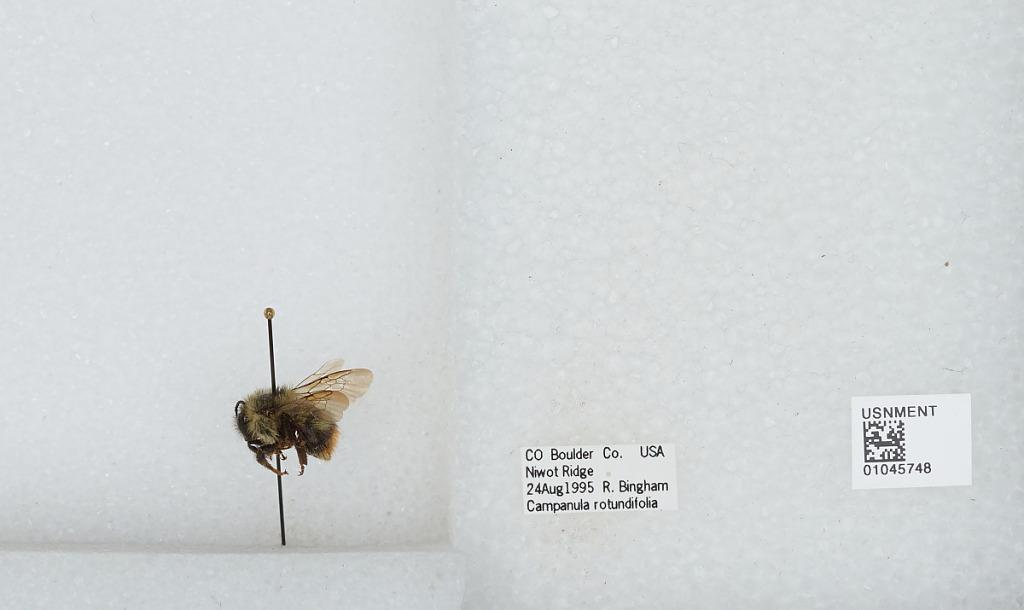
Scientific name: Bombus sp.
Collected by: R. Bingham
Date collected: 1995-8-24
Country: United States
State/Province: Colorado
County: Boulder
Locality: Niwot Ridge
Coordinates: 40.0597, -105.617